Eastside (King County, Washington)

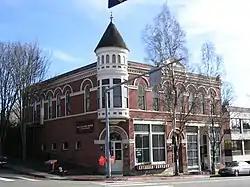
Peter Kirk Building, built 1889–1890 as the Kirkland Investment Company Building. Now Kirkland Arts Center.

Several Indigenous peoples have lived on the Eastside for thousands of years prior to American colonization. The various subgroups of the Hachuamish, as well as the Sammamish, had many villages along the eastern coast of Lake Washington and the Sammamish River. Although they were more contained to the southernmost reaches of the Eastside, the modern-day site of Renton was the center of Duwamish society. Farther out in the Snoqualmie Valley, the Snoqualmie were historically one of the most populous tribes in the Puget Sound region.